Pennsylvania School of Horticulture for Women

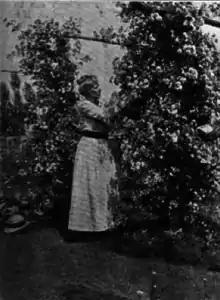
Elizabeth Leighton Lee in the garden of the School, 1917

Elizabeth Leighton Lee became director of the Pennsylvania School of Horticulture for Women in 1915, and led the school during World War I (See more below). Lee is considered the first woman practitioner of landscape architecture in the Philadelphia area, and is credited with beginning the landscape design program at the school. In 1925, the school also hired Markley Stevenson as a faculty member. Stevenson had studied landscape architecture at Harvard. By 1934, under the direction of faculty member James Bush-Brown, the school offered a 2-year "Preparatory course for Professional Study in Landscape Architecture". The program's design component included nine hours per week of freehand drawing, drafting, and the history of gardens in the first year, and nine hours per week of freehand drawing, landscape construction, and planning design in the second year. Graduating students were eligible for advanced admission to the Cambridge School of Domestic and Landscape Architecture (later Smith College).